Surendra Prasad

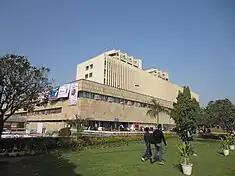
Indian Institute of Technology, Delhi

Surendra Prasad, born on 10 July 1948, did his graduate studies in electronics and electrical communication engineering and after passing BTech from the Indian Institute of Technology, Kharagpur in 1969, he moved to the Indian Institute of Technology, Delhi from where he completed MTech in 1971. Subsequently, he joined IIT Delhi the same year as a member of faculty and simultaneously enrolled for his doctoral studies there to secure a PhD in 1974. In 1976, he took a sabbatical to work at Loughborough University of Technology as a visiting research fellow and returning to India in 1977, he resumed his career at IIT Delhi where he served till his superannuation as the director, a post he held from 2006 to 2011. In between, he had a second stint abroad at Pennsylvania State University as a visiting faculty during 1985-86. At IIT Delhi, he served in various positions as a professor, coordinator of the Bharti School of Telecom Technology and Management (BSTTM), dean of undergraduate studies and deputy director. Post-retirement, he is an Usha Chair Professor at IIT Delhi and an emeritus professor at BSTTM. He also serves as the chair of the National Board of Accreditation (NBA), an autonomous agency of the All India Council of Technical Education.